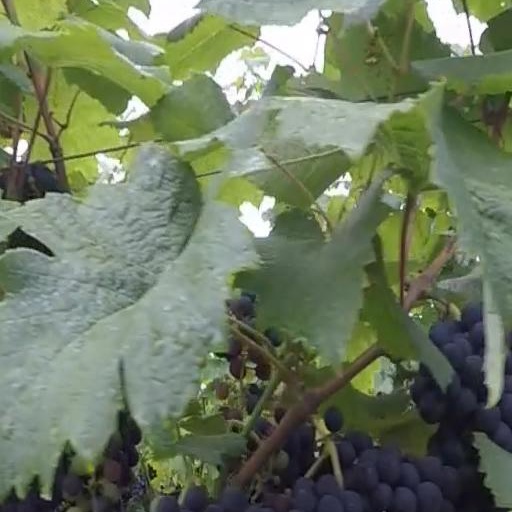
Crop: grape